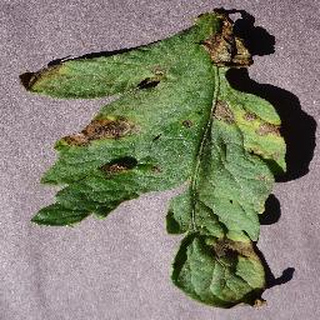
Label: tomato_early_blight